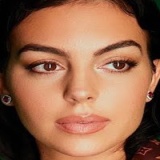
hoa hậu Georgina Rodriguez